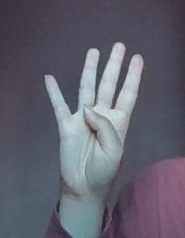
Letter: kaaf